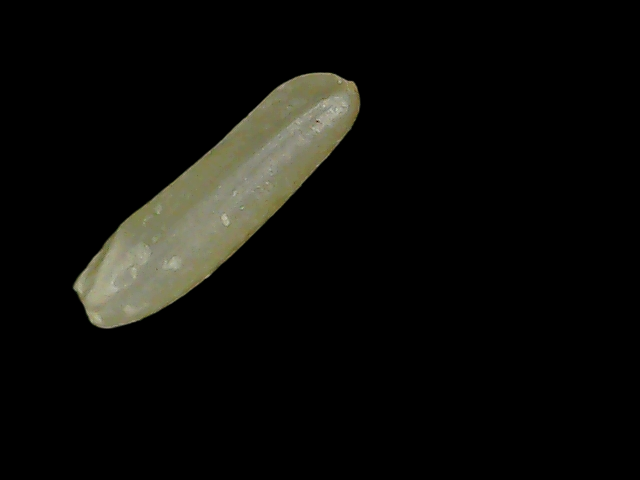
Rice variety: Binadhan19